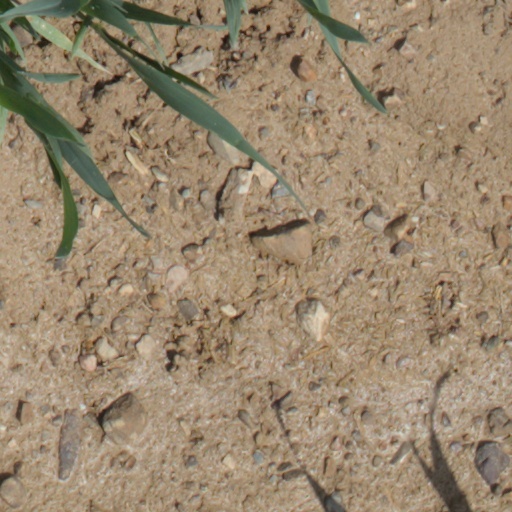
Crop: wheat